Question: Please indicate a possible affordance area of baseball bat that can be used for holding
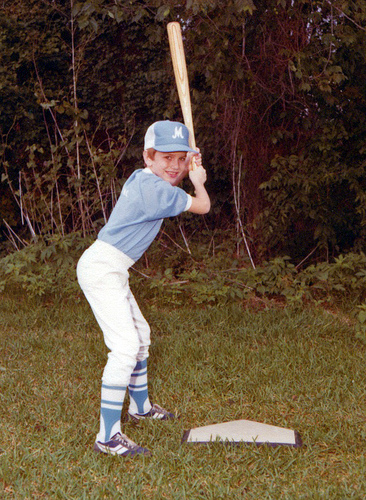
Answer: [179.735, 105.568, 205.941, 183.117]